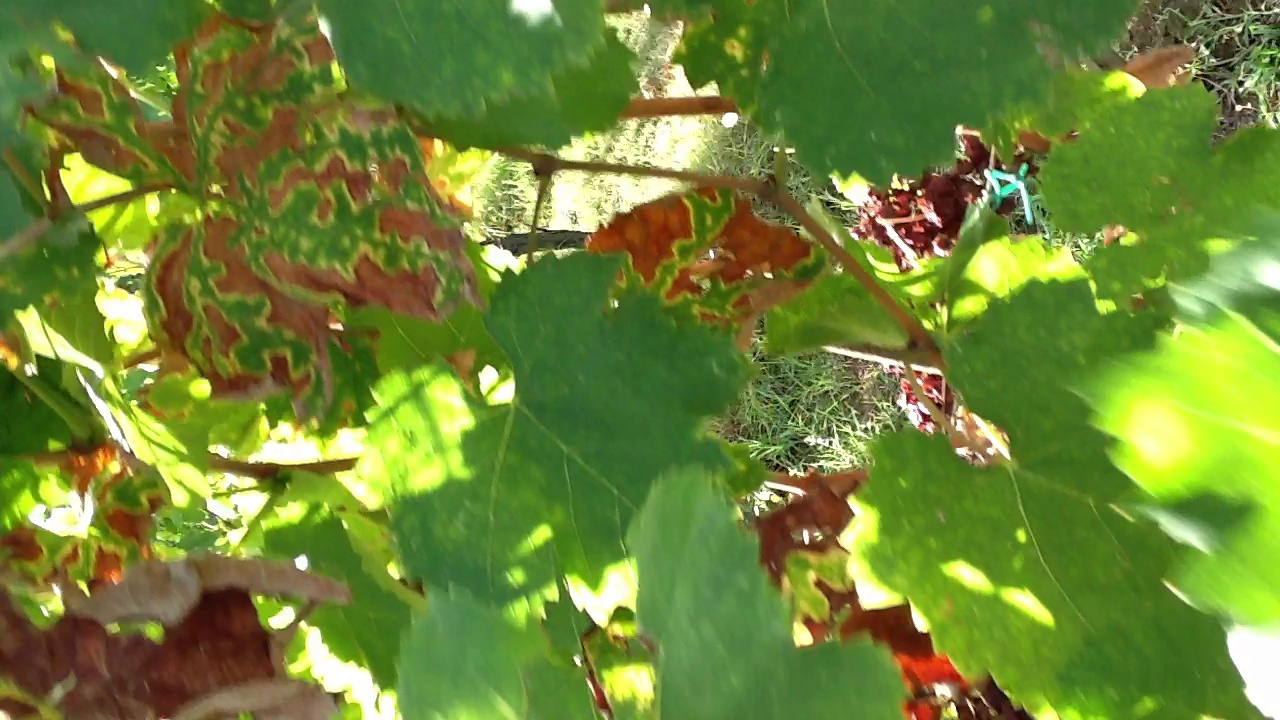
Label: esca